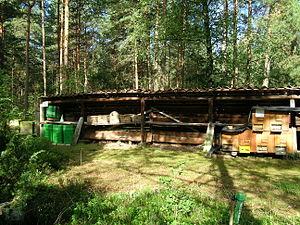
Le parc naturel de Südheide a été aménagé en 1964 à l'est et l'ouest du faubourg de Südheide, en Basse-Saxe. Il se caractérise par des forêts et prairies très étendues. 5% de sa superficie est classée Aire protégée et 90% en ZNIEFF.